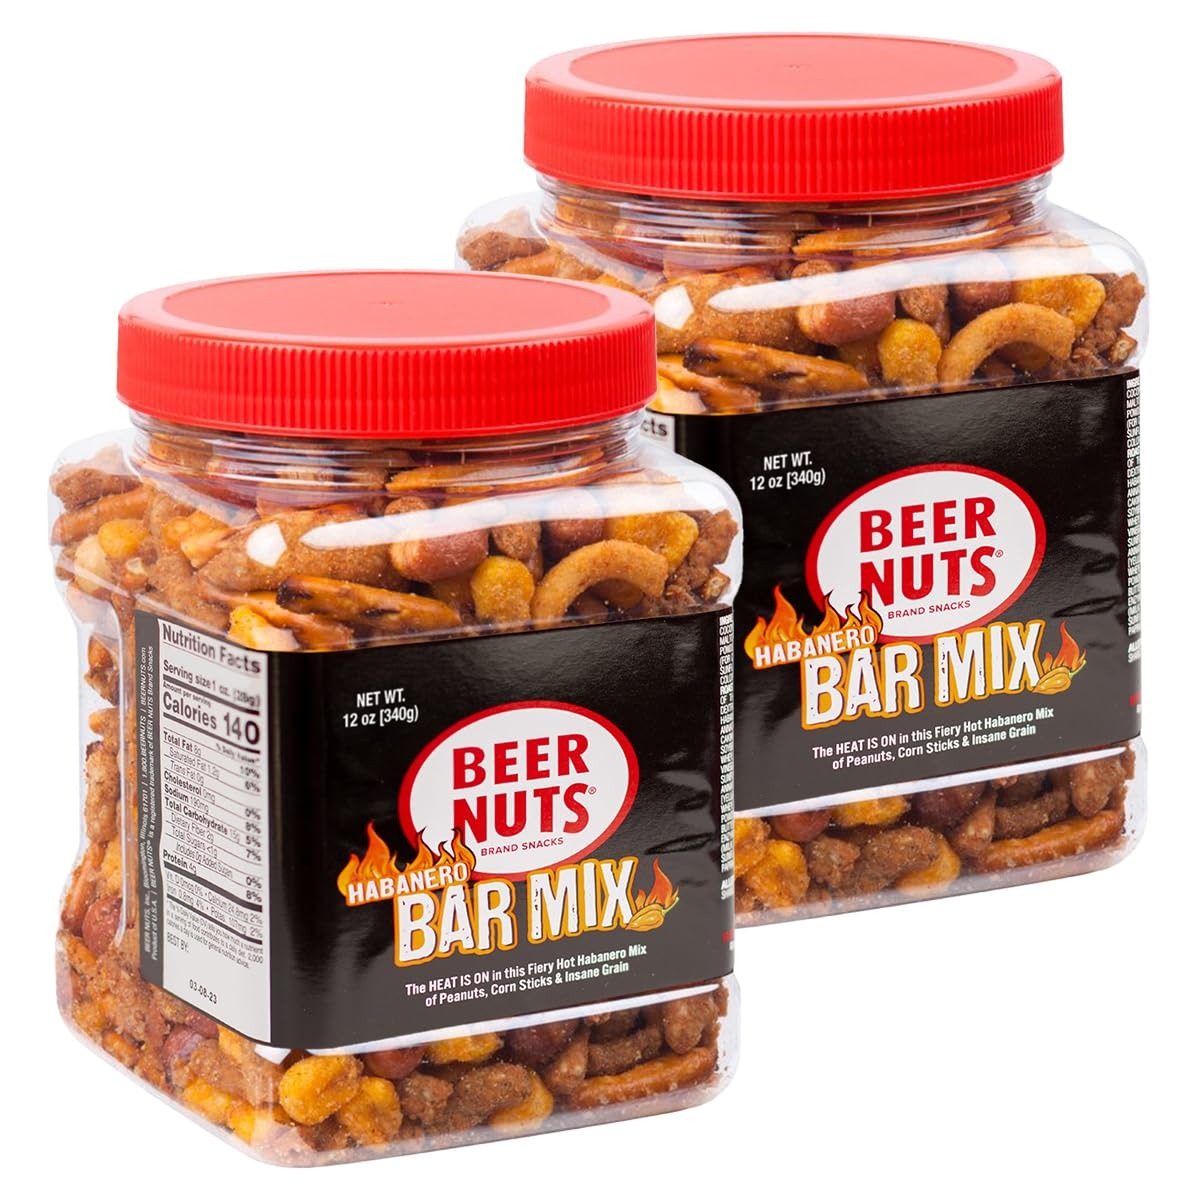
Item Name: BEER NUTS Habanero Bar Mix - Fiery Hot Habanero Mix Of Peanuts, Corn Sticks & Insane Grain - 12oz Resealable Jar (Pack of 2)
Bullet Point 1: The Heat Is On - You could use more fire in your life. When our Habanero Bar Mix rolls up, don't back down! It's got Habanero flavored Peanuts, Corn Sticks, and Insane Grain. Hold on tight: this mix has kick. These packaged party mix snacks are great for adults and kids who like spicy food.
Bullet Point 2: Beer's Best Friend - Enjoy this ready-to-eat food on its own or pair it with a beer or any other beverage for an extra special treat. A crunchy, spicy and salty snack anytime.
Bullet Point 3: Resealable Container - BEER NUTS Habanero Bar Mix are packaged in a convenient resealable jar that locks in freshness. There's only one thing worse than a party that runs out of beer: a party that runs out of snacks. Stock your shindig with our jar, and rest easy. Then go have another beer.
Bullet Point 4: A Snack For Every Tastebud - Not your average spicy pub mix, party mix, or spicy trail mix, our Habanero Bar Mix is unique and amazing! Additionally, BEER NUTS has a range of products with a variety of flavor choices including spicy, sweet, salty, wasabi, cheesy, nutty, chocolatey, and many more! These pantry snacks are available in many sizes, including travel size and bulk. With so many options everyone can find something they enjoy!
Bullet Point 5: Made In The USA - BEER NUTS have been produced in America for more than half a century! We produce all BEER NUTS products at our 100,000 square-foot facility in Bloomington, Illinois. An American icon, since 1953. We think you’ll agree that the unique taste continues to be beer’s best match.
Product Description: The HEAT IS ON in this fiery Hot Habanero Mix of Peanuts, Corn Sticks, and Insane Grain! You’ll rule the party and the bar! Get a few. Everyone will thank you.
Value: 24.0
Unit: Ounce

Price: 26.91